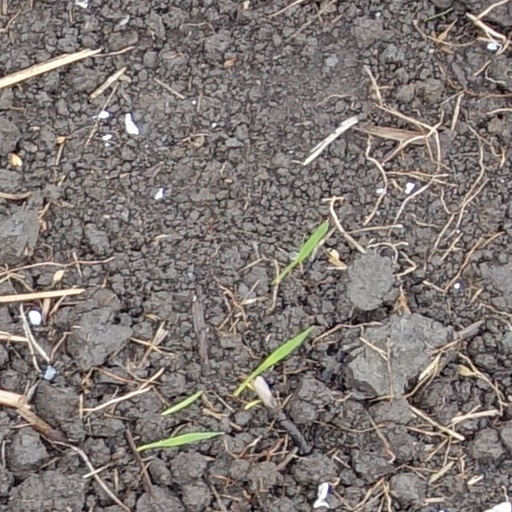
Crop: wheat